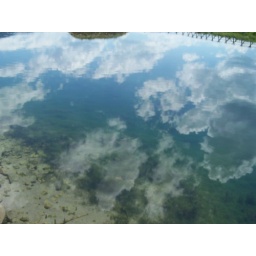
sky in water